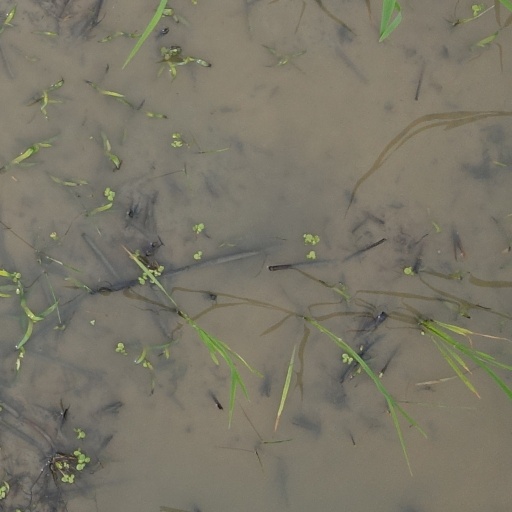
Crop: rice